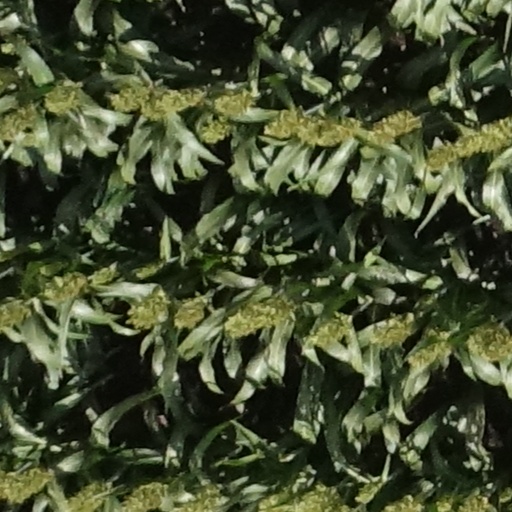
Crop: sorghum